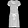
Label: Dress